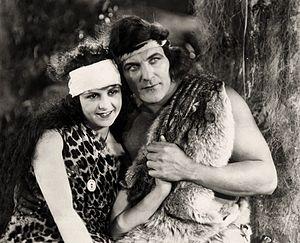
Enid Markey est une actrice américaine, née le 22 février 1894 à Dillon, morte le 15 novembre 1981 à Bay Shore.